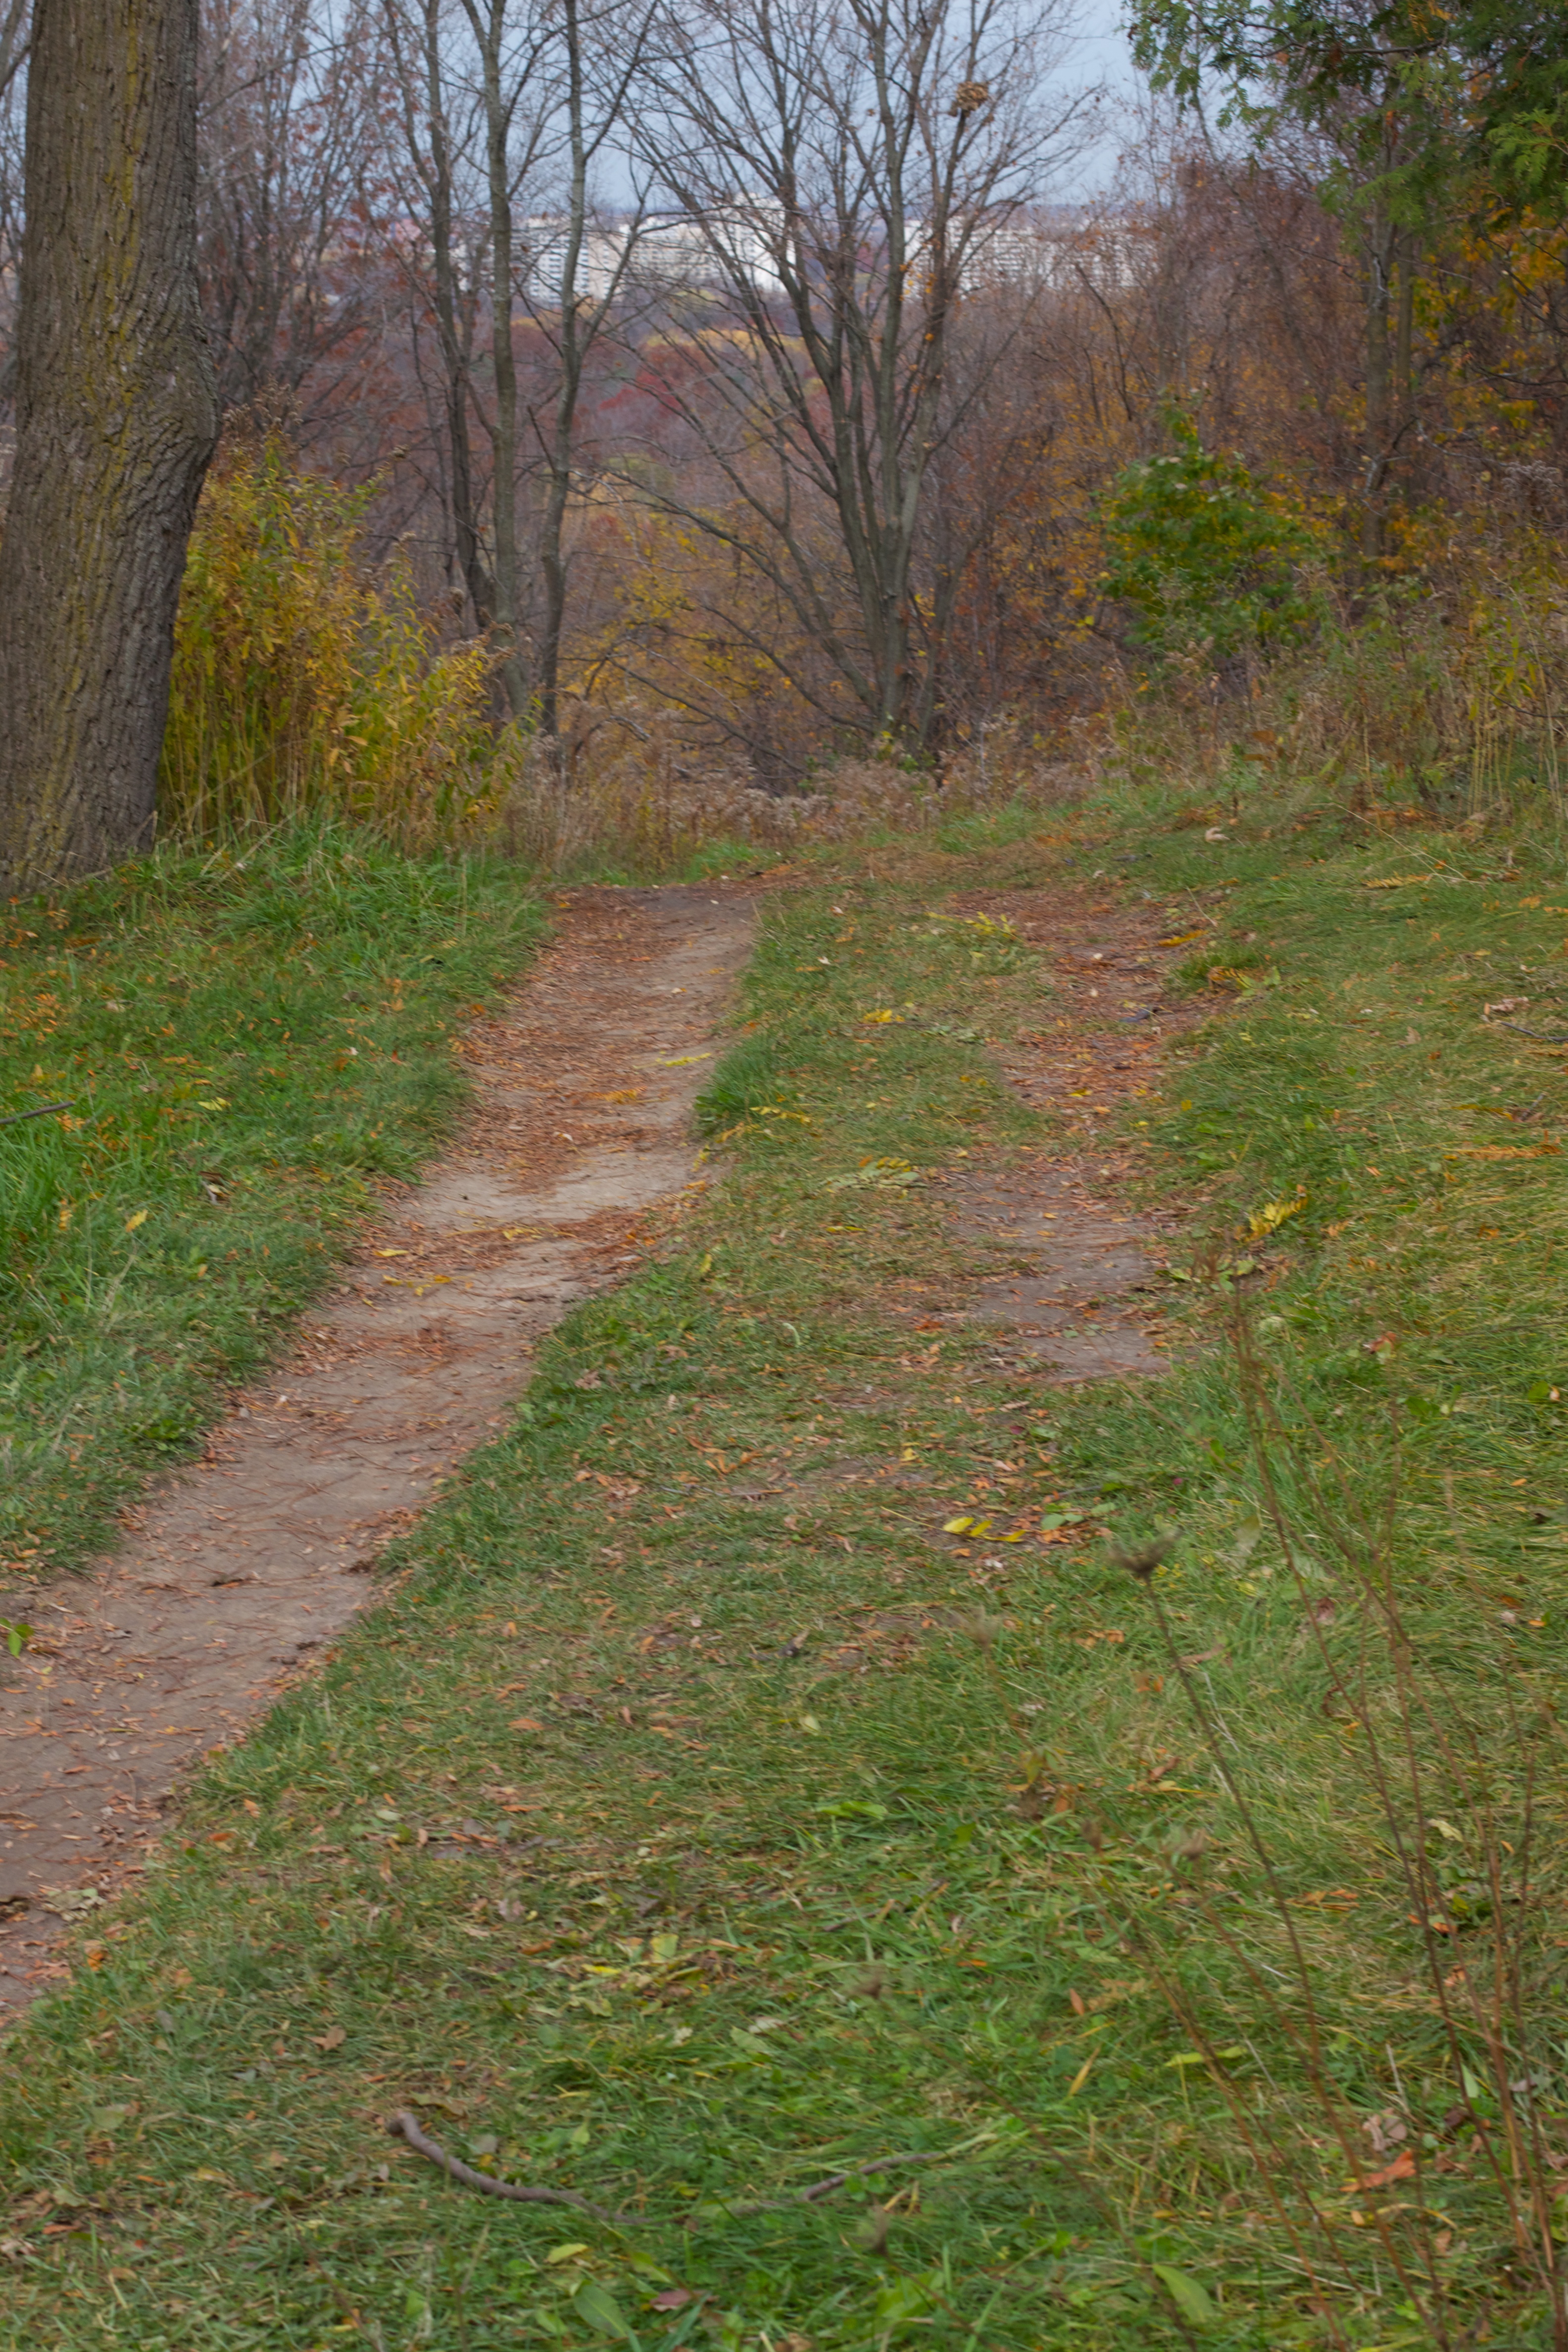
tree, forest, grass, trail, lawn, meadow, prairie, leaf, pasture, autumn, season, waterway, shrub, woodland, habitat, odyssey, ecosystem, rural area, natural environment, grass family